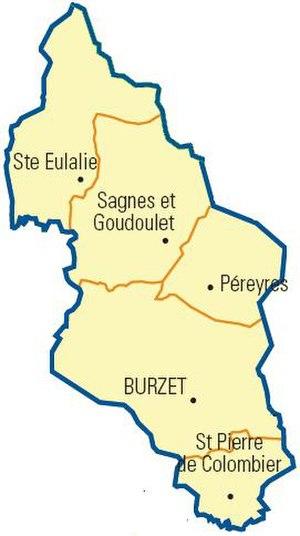
Carte détaillée des communes du canton (Ardèche)
Le canton de Burzet est une ancienne division administrative française située dans le département de l'Ardèche et la région Rhône-Alpes.